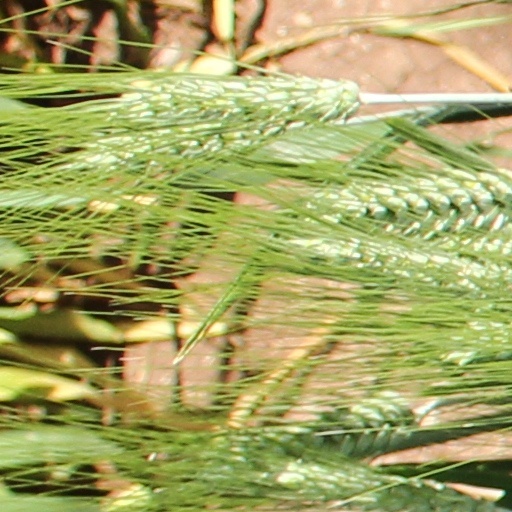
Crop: wheat